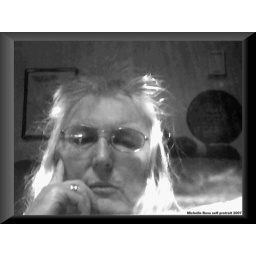
this is my reflection in the computer monitor